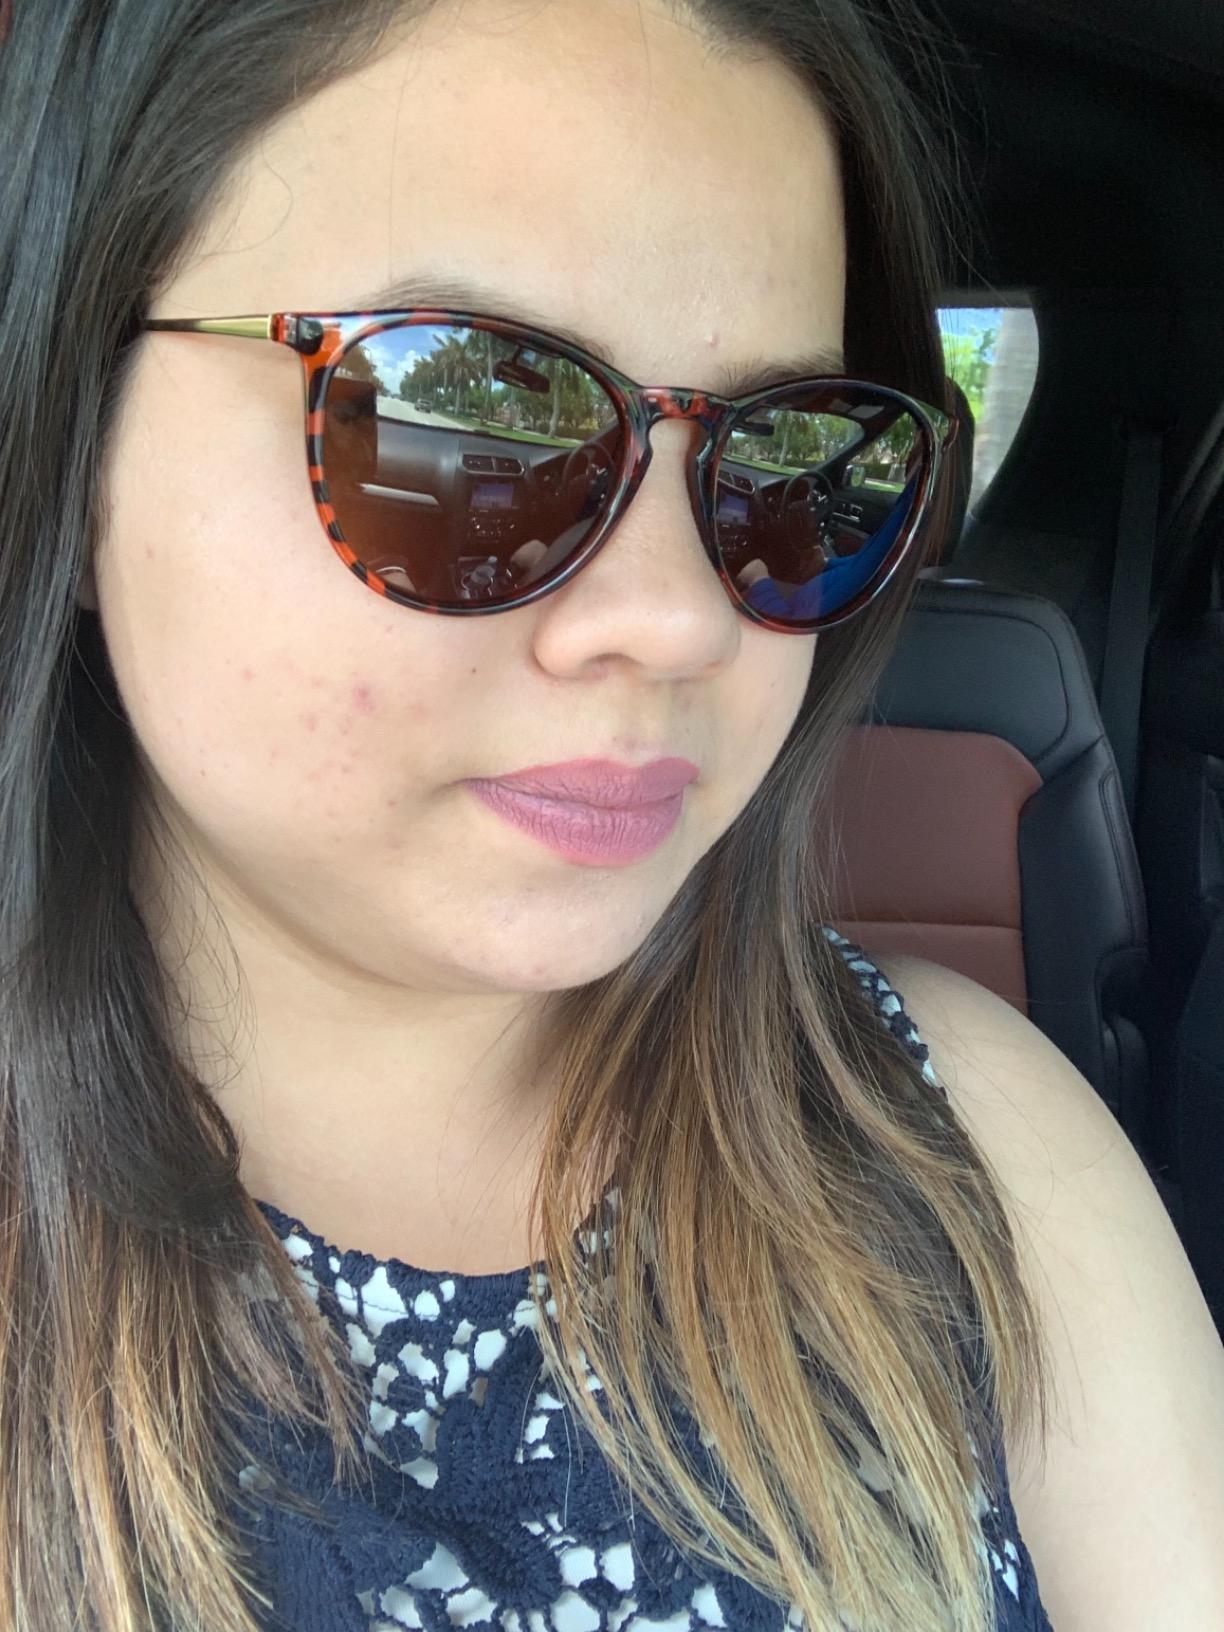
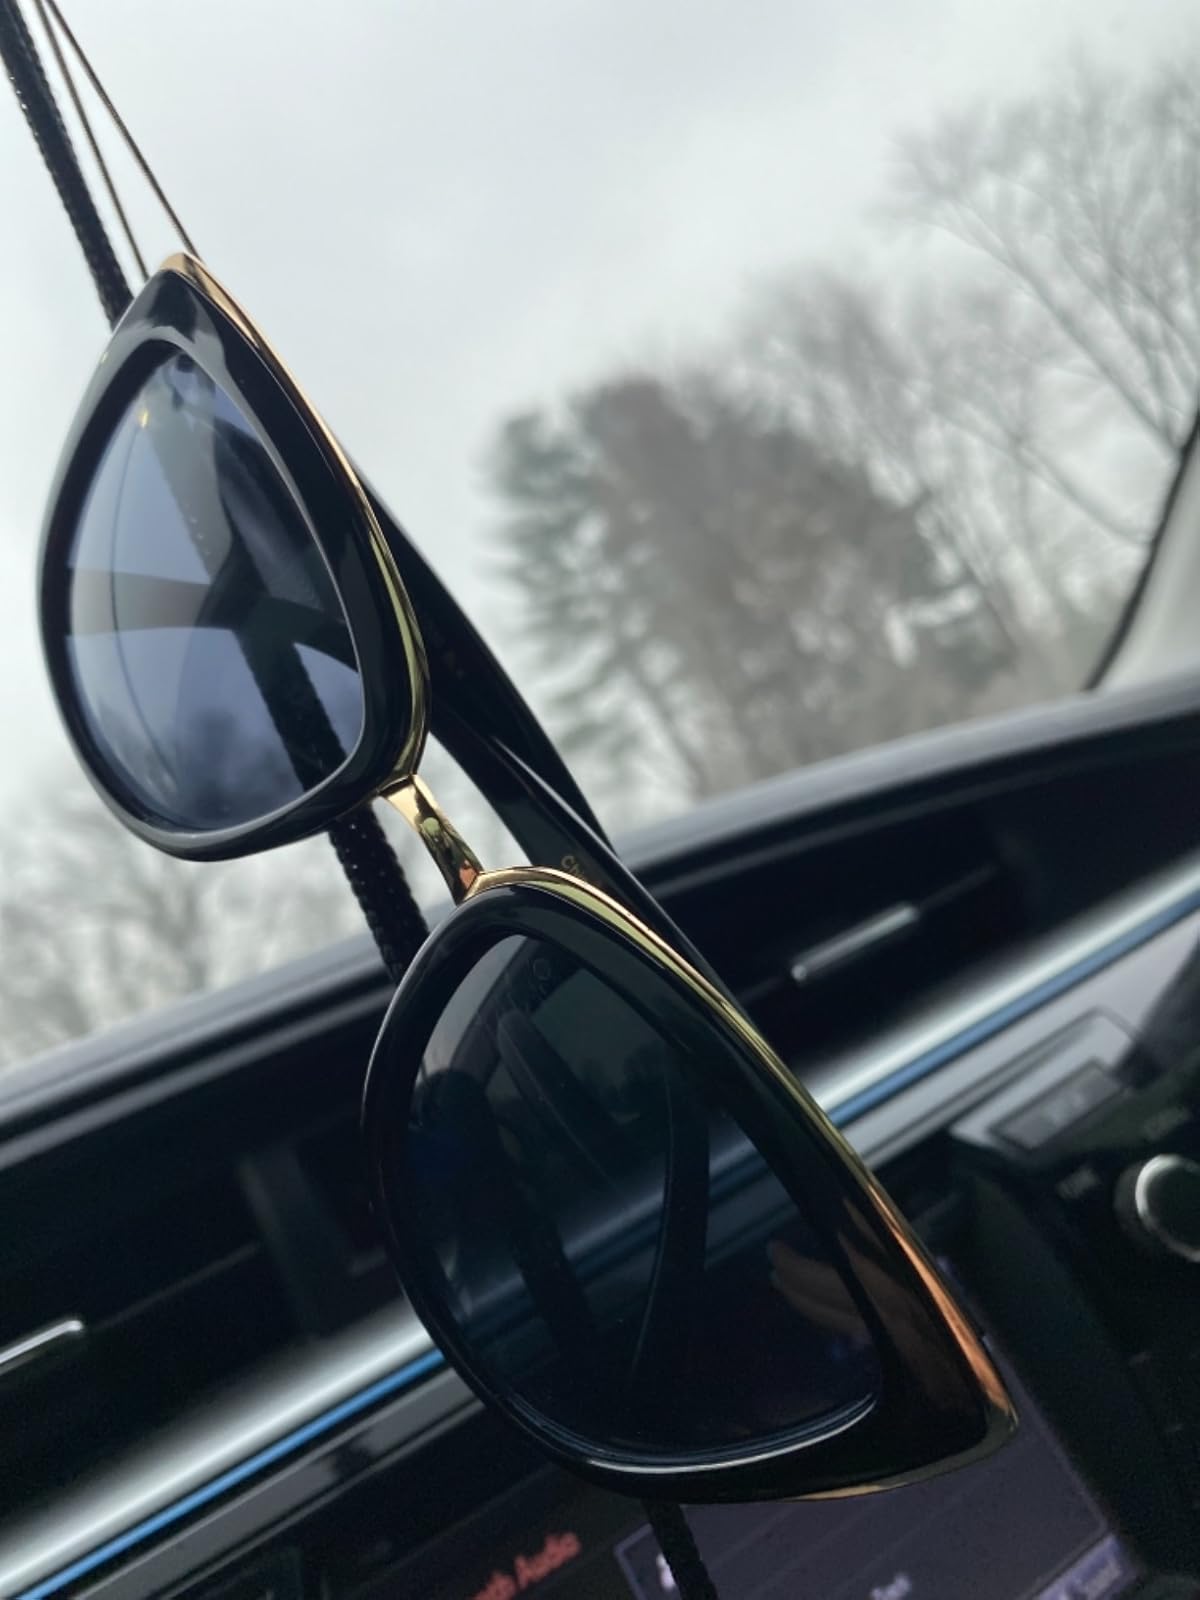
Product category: accessories_sunglasses
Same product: no